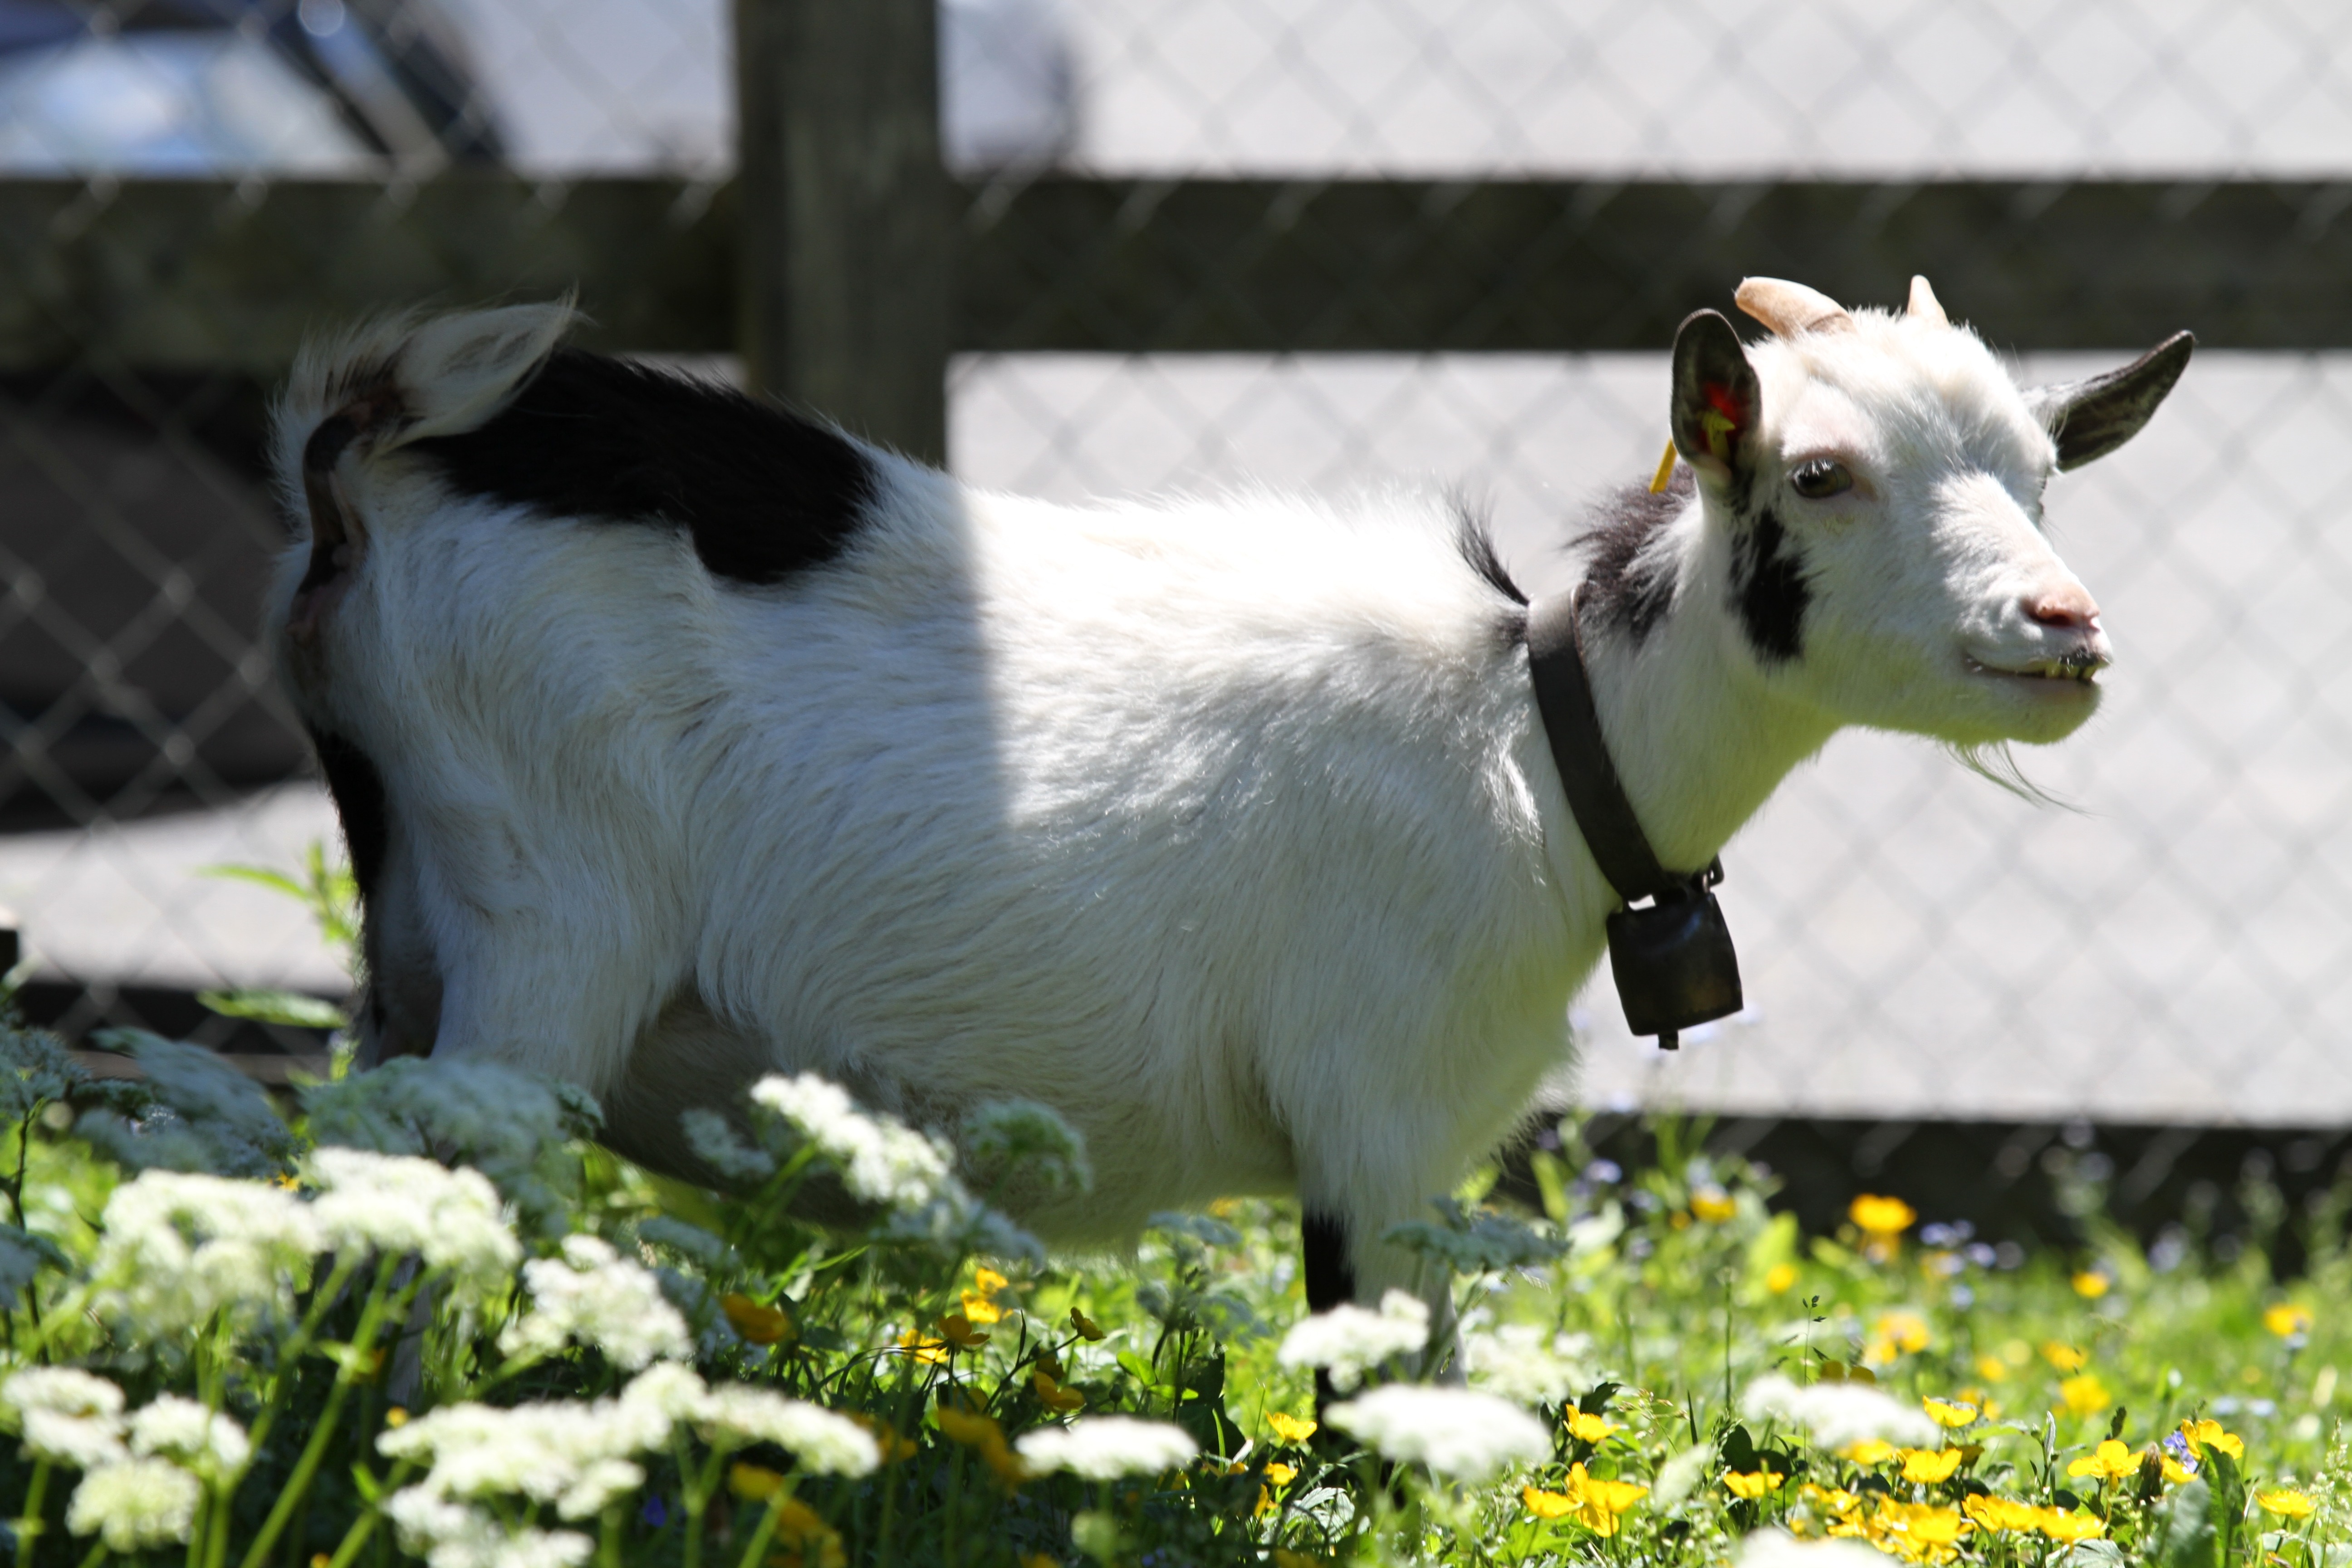
landscape, nature, grass, blossom, mountain, plant, meadow, flower, bloom, animal, goat, pasture, sheep, mammal, fauna, blade of grass, goats, vertebrate, switzerland, grasses, cow goat family